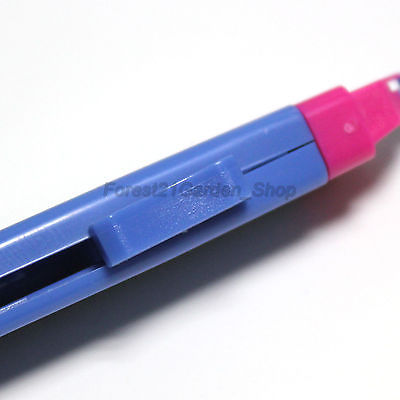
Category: stapler